Ezra Meeker

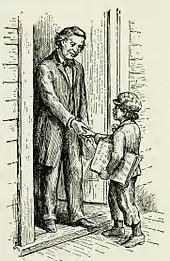
Drawing of Meeker delivering a newspaper to Henry Ward Beecher

Ezra Morgan Meeker was born in Butler County, Ohio, near Huntsville, on December 29, 1830, to Jacob (1804–1869) and Phoebe Meeker ( Baker; 1801–1854). His paternal ancestors had been among the early settlers of Elizabeth, New Jersey, where their ancestral home was located. In the American Revolutionary War, about twenty Meekers fought for the new nation. Ezra was the fourth of the six children Jacob and Phoebe had while together, with older brothers John, Manning (died at age one week) and Oliver, and a younger sister Hannah and brother Clark.